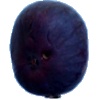
Label: fig